StarCraft: Ghost

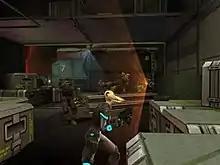
A young blonde woman in an armored suit and carrying a gun runs for cover behind crates while a group of guards take aim, using a sensor device to sweep the area.

During "StarCraft: Ghost"s gameplay, the player's character Nova used stealth and darkness to reach objectives and remain undetected. Nova had a cloaking device that allowed for temporary concealment, but certain hostile non-player characters could overcome this with special devices and abilities. Nova was also equipped with thermal imaging goggles and a special EMP device for disabling electronic devices and vehicles. In addition to the focus on stealth elements, "StarCraft: Ghost" included a complex combat system. Blizzard planned to include a small arsenal of weaponry with assault and sniper rifles, grenades, shotguns, and flamethrowers. Nova could engage in hand-to-hand combat and used these skills to eliminate enemy threats quietly. If alerted, enemy characters would hunt for the player, set up traps, and fire blindly to nullify Nova's cloaking device.